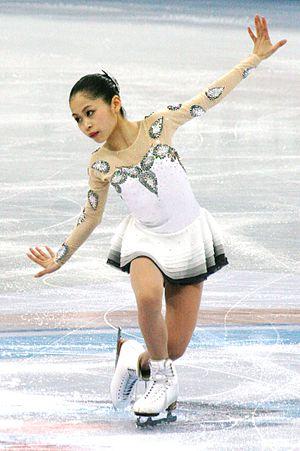
Satoko Miyahara, née le 26 mars 1998, est une patineuse artistique japonaise. Elle est vice-championne du monde 2015, double vice-championne des Quatre continents, la championne du Lombardia Trophy 2014 et la championne du Japon 2015.